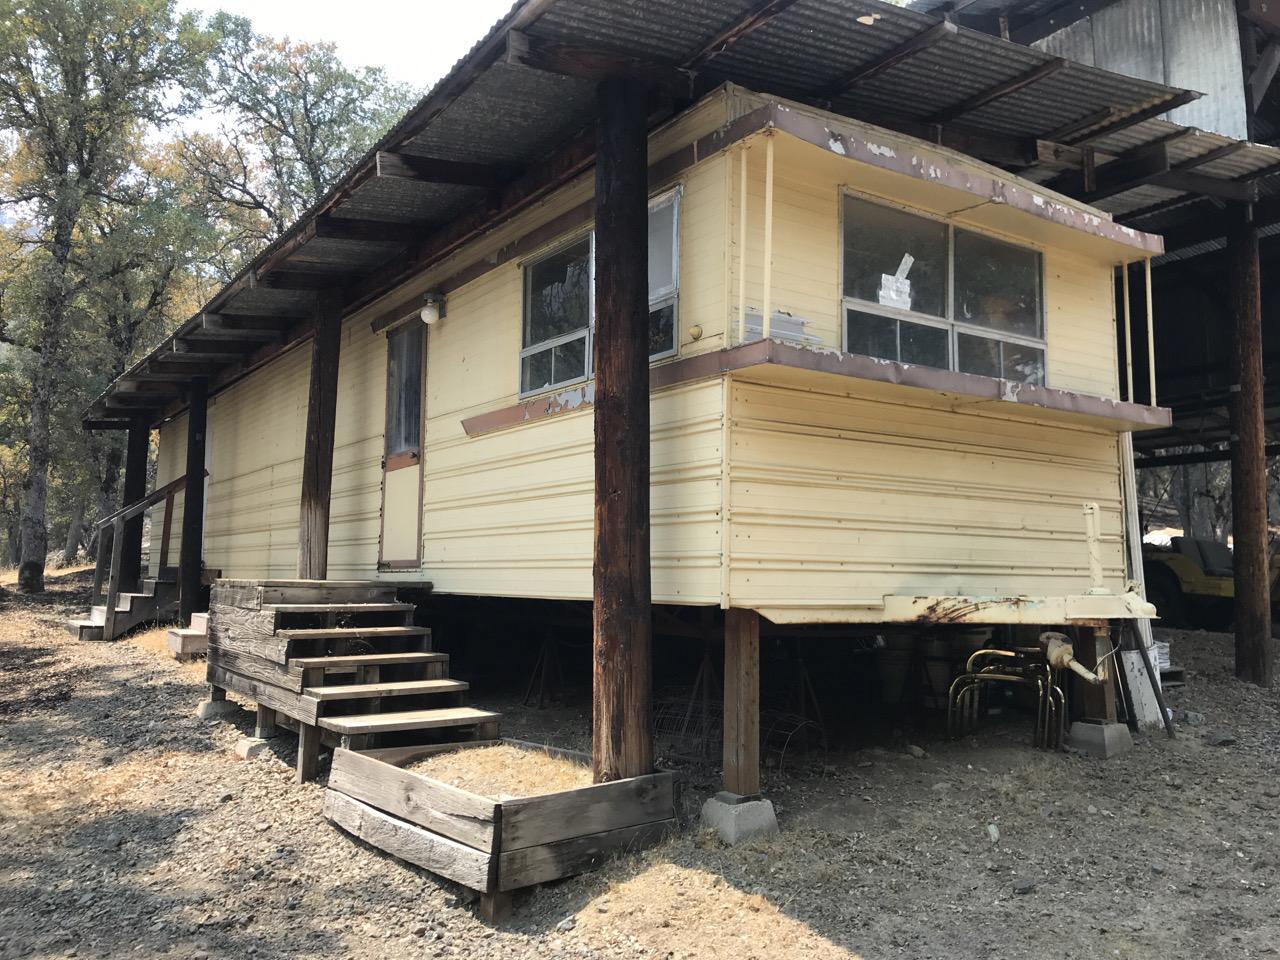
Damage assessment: no_damage